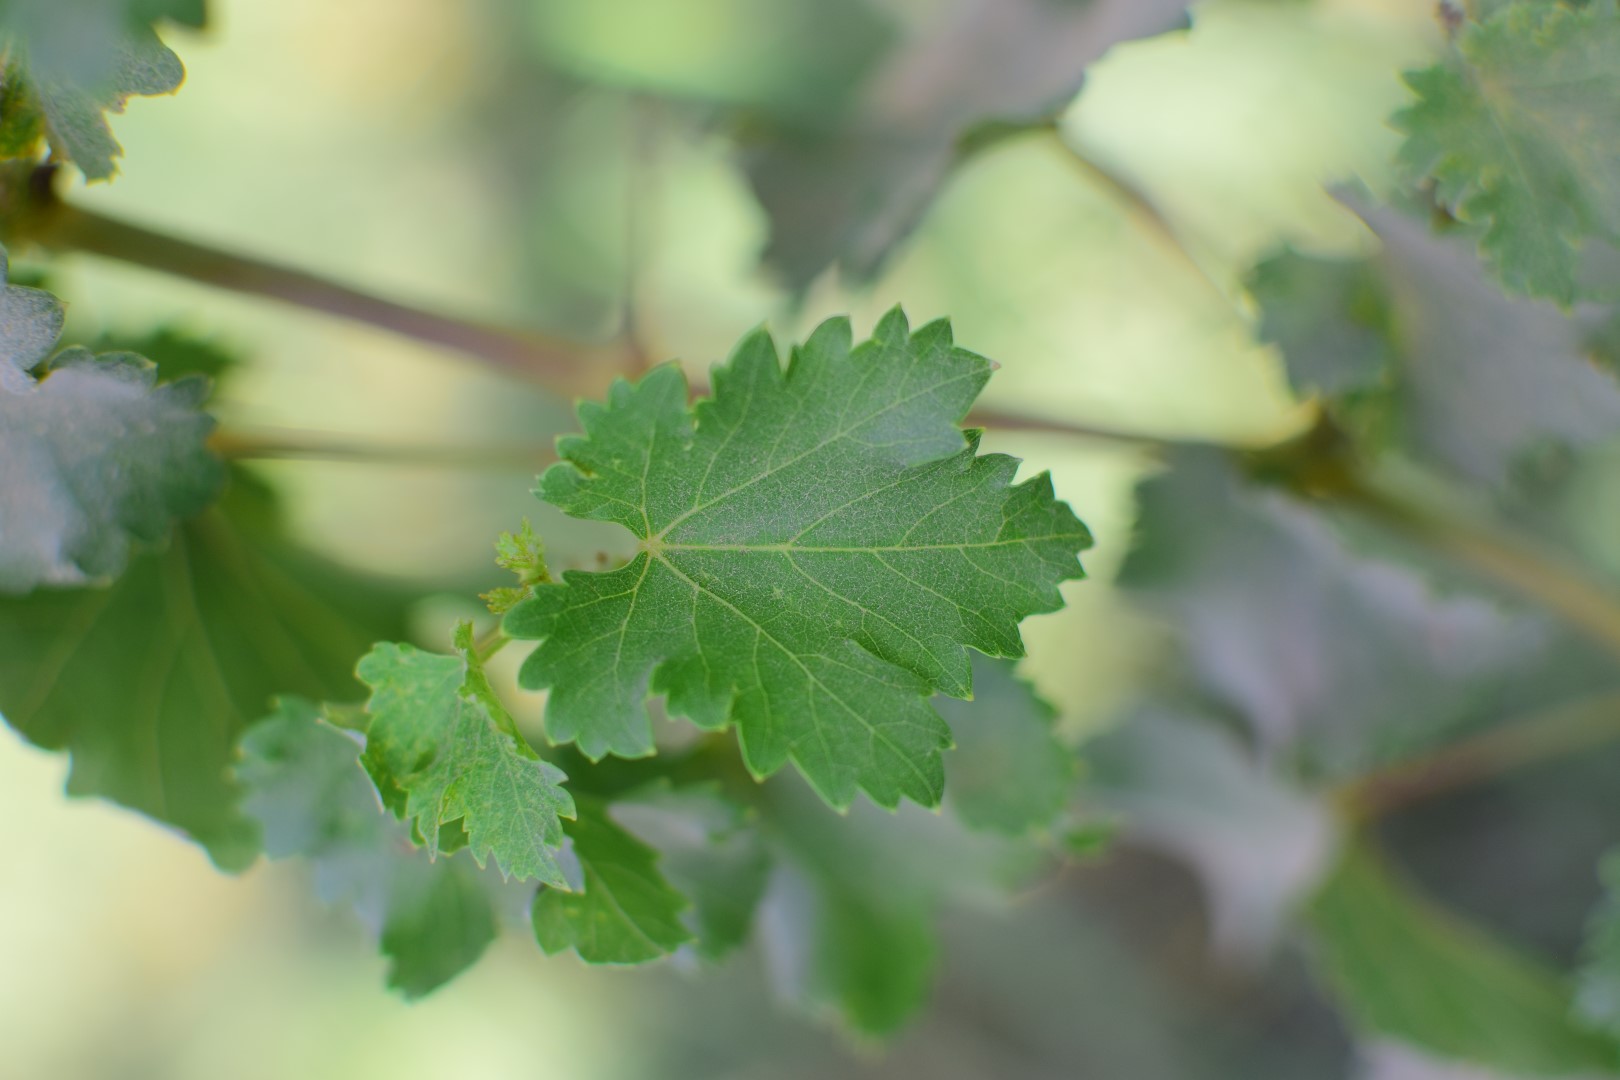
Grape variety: Deas Al-Annz